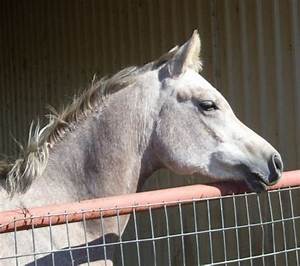
Label: cavallo